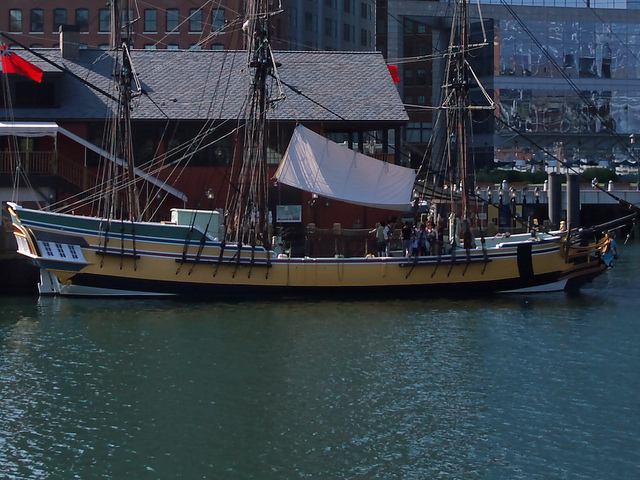
user: Given an image and a question. Answer the question in a short answer. Question: What would pose the greatest risk to a person working on this boat? Short Answer:
assistant: drown